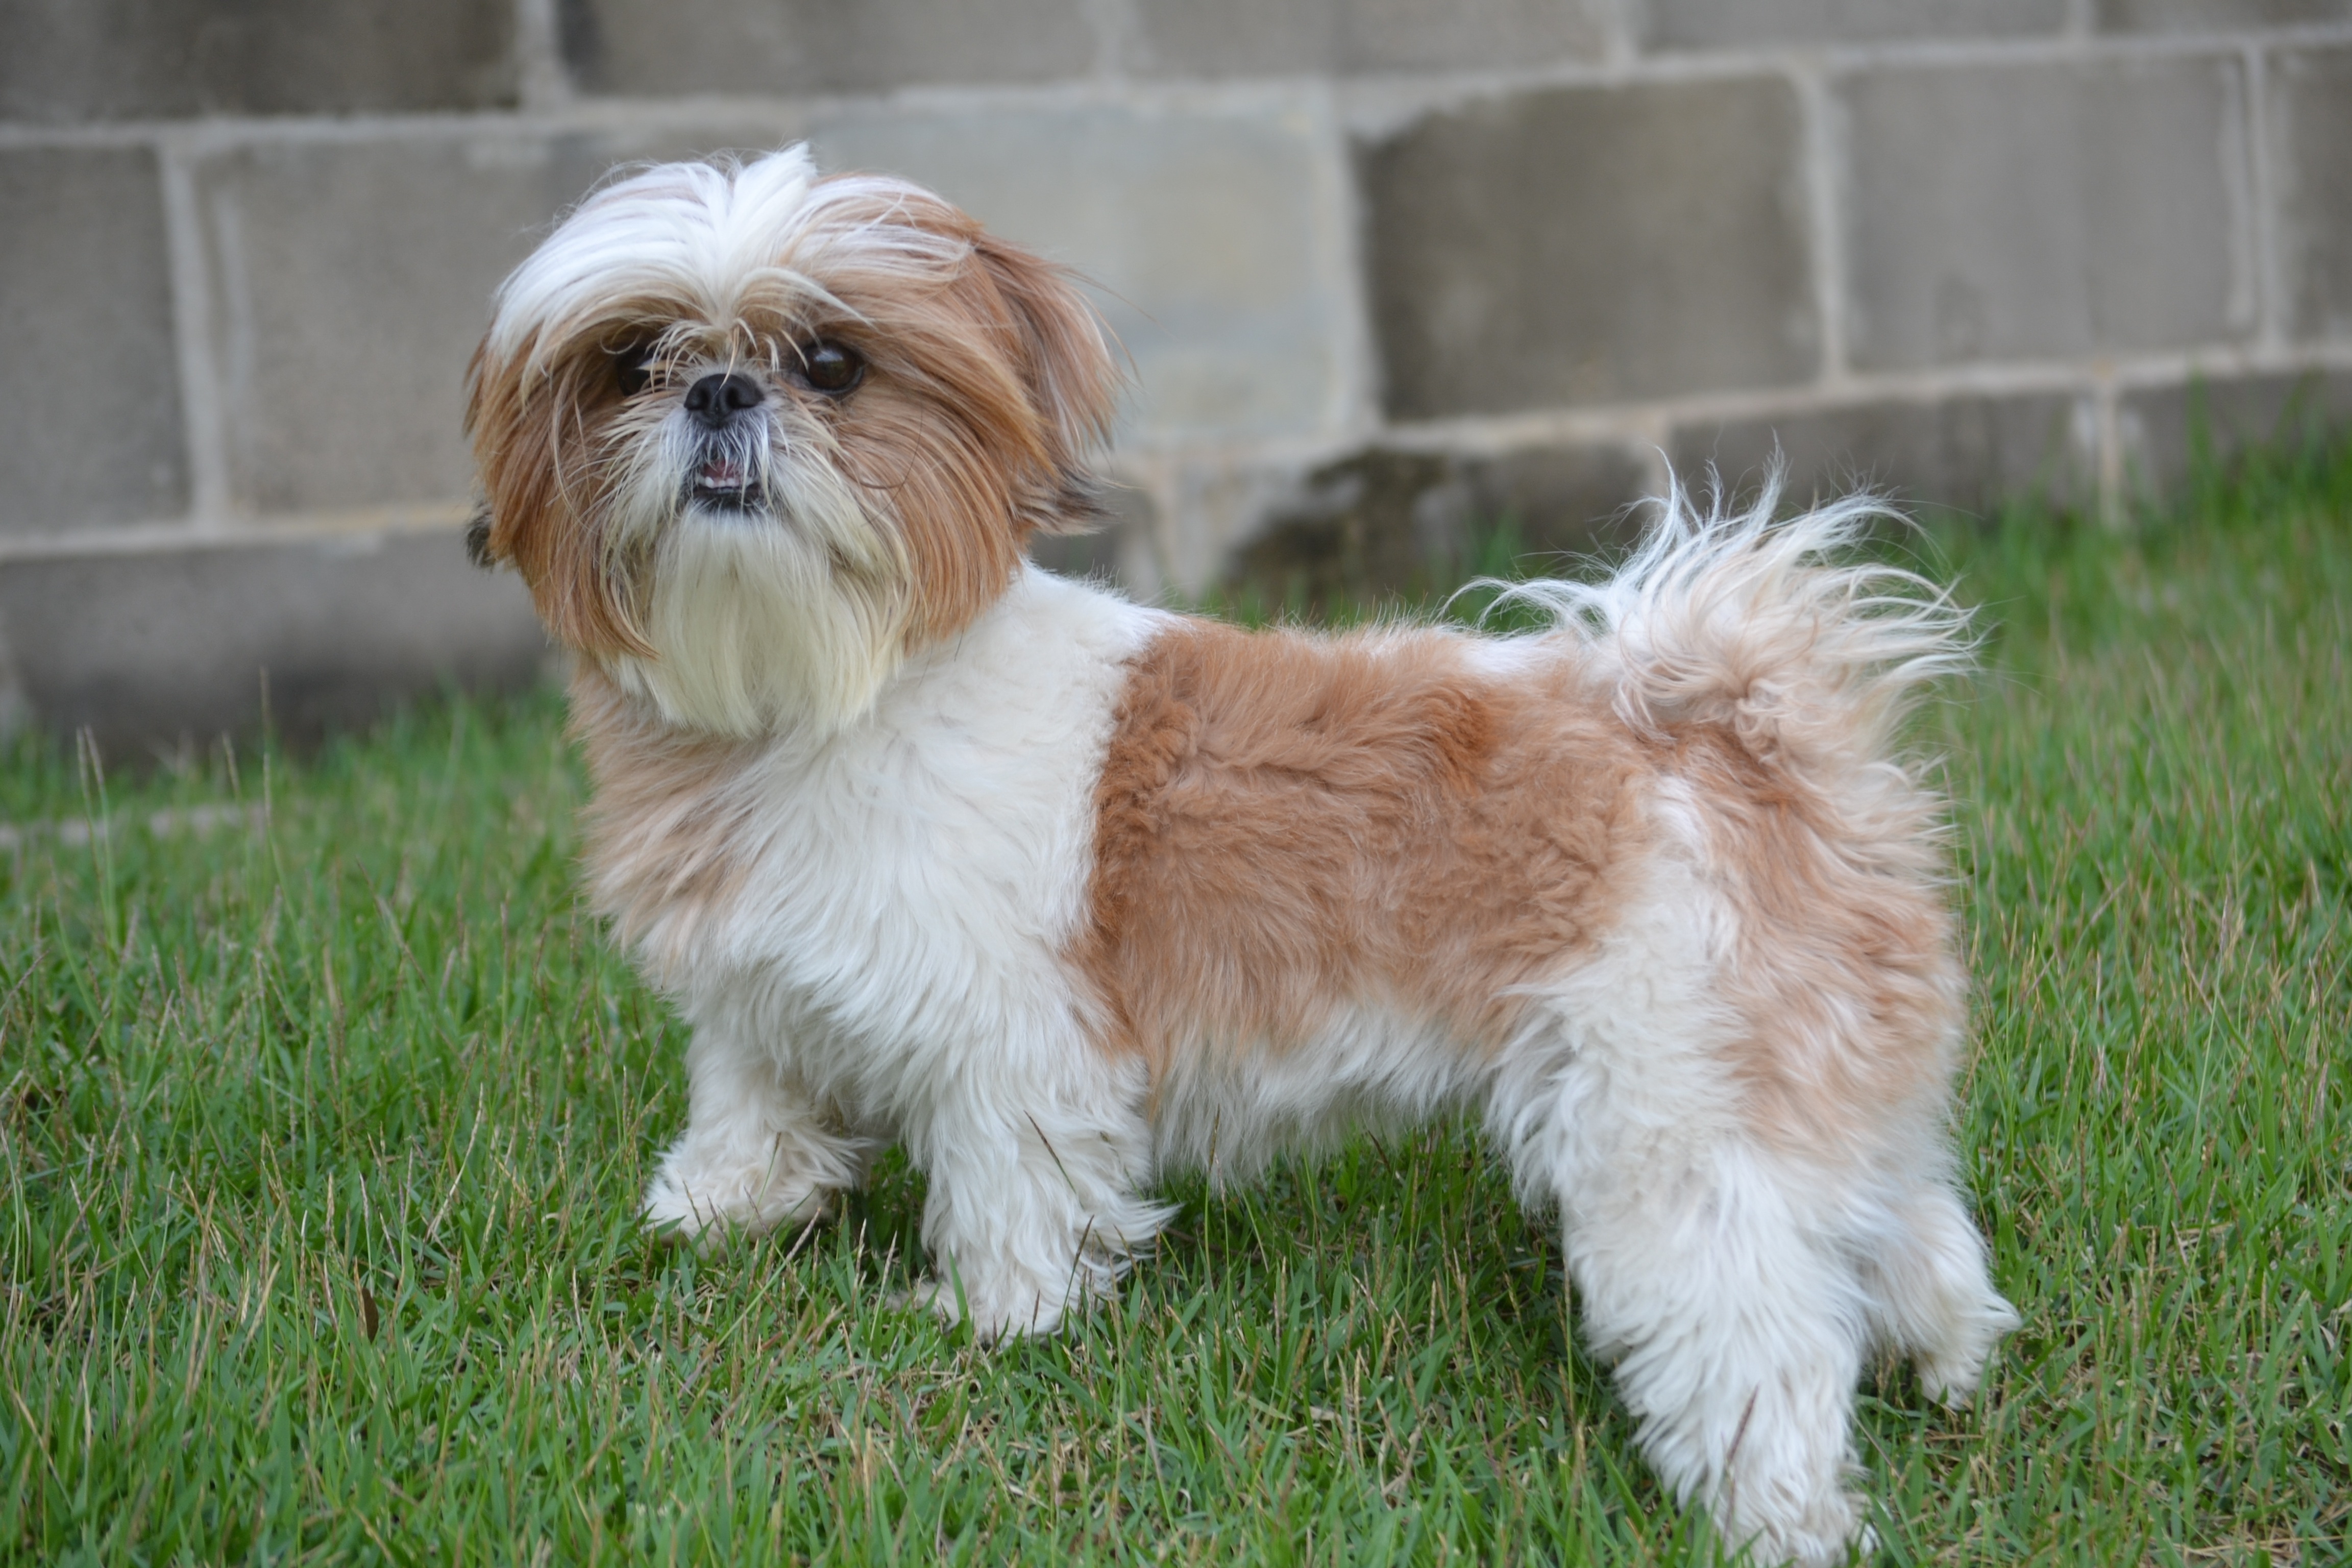
grass, dog, animal, mammal, hairy, vertebrate, dog breed, lhasa apso, domestic animals, shih tzu, tibetan terrier, bolognese, havanese, dog like mammal, carnivoran, dog breed group, schnoodle, dandie dinmont terrier, dog crossbreeds, morkie, biewer terrier, cavachon, bolonka, poodle crossbreed, chinese imperial dog, lowchen